History of fair trade

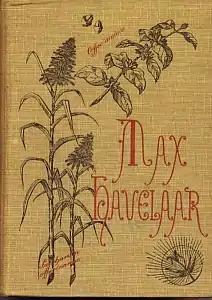
Front cover of "Max Havelaar", 9th edition (1891).

There have been a few instances in which fair trade in the 'old moral economy' was focused on producer rights: as early as 1859, Dutch author Multatuli (the pen name of Eduard Douwes Dekker) questioned the injustice of the colonial and capitalist system towards commodity producers in his novel "Max Havelaar". The fictional tale recounts the story of Max Havelaar, a Nederlandse Trade Company employee, who leaves everything to work in solidarity with local Indonesian workers. This account draws a direct correlation between the wealth and the prosperity of Europe and the poverty of the suffering of other parts of the world.